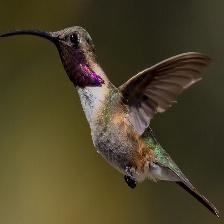
Species: LUCIFER HUMMINGBIRD
Scientific name: CALOTHORAX LUCIFER
ImageNet parent category: hummingbird